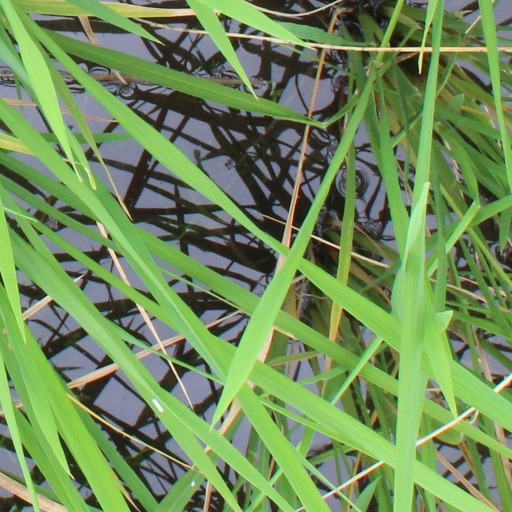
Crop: rice